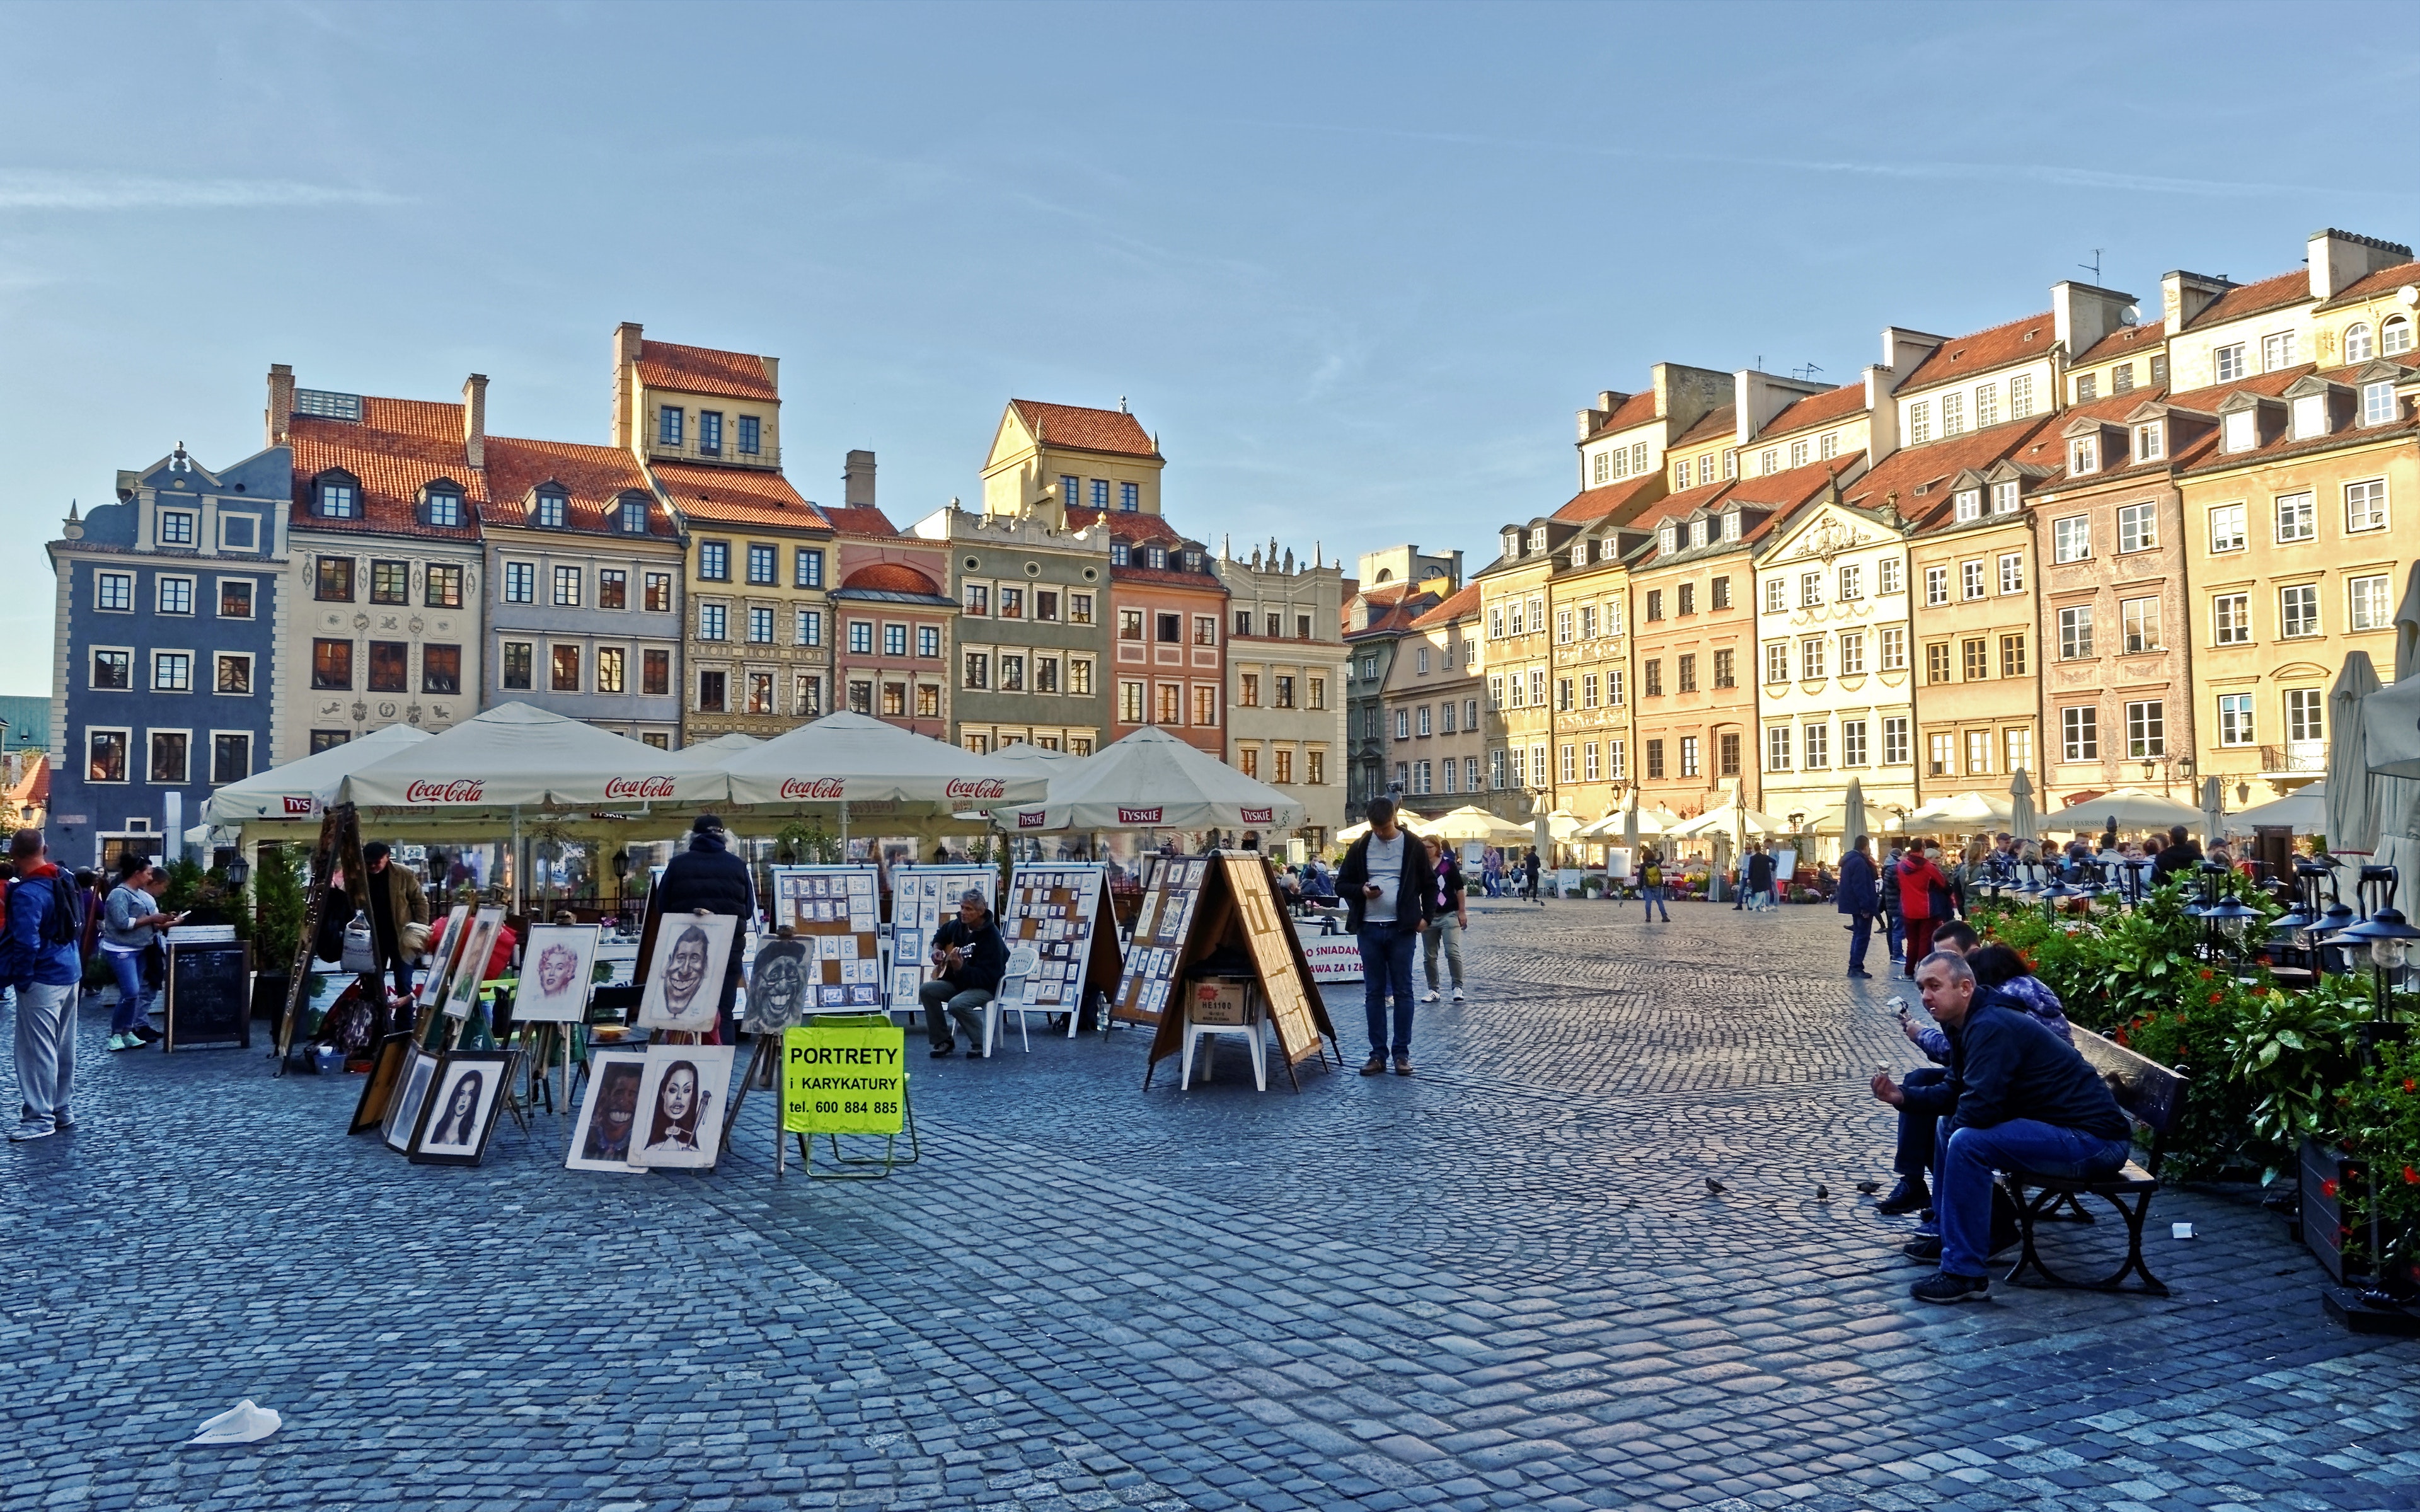
town, city, town square, human settlement, public space, tourism, mixed use, building, plaza, architecture, waterway, vacation, travel, cobblestone, urban design, street, leisure, house, vehicle, nonbuilding structure